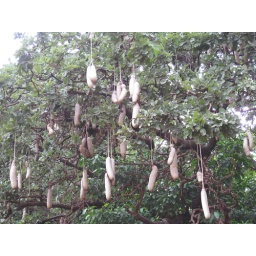
This fruit has a lot of water in it, so the animals use it to prevent dehydration.Lake Manyara